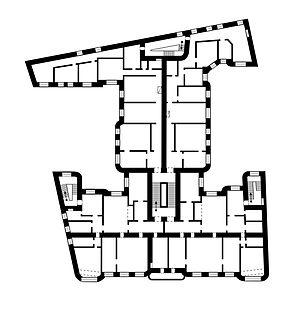
La maison de rapport Isakov ou maison du marchand Isakov est un immeuble d'habitation composé de plusieurs appartements située à la rue Pretchistenka à Moscou, construit en 1904-1906 par la Société anonyme de commerce et de construction de Moscou, suivant le projet de l'architecte Lev Kekouchev.